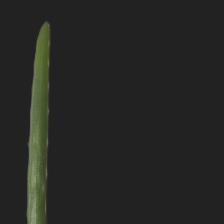
Plant: Aloe Vera